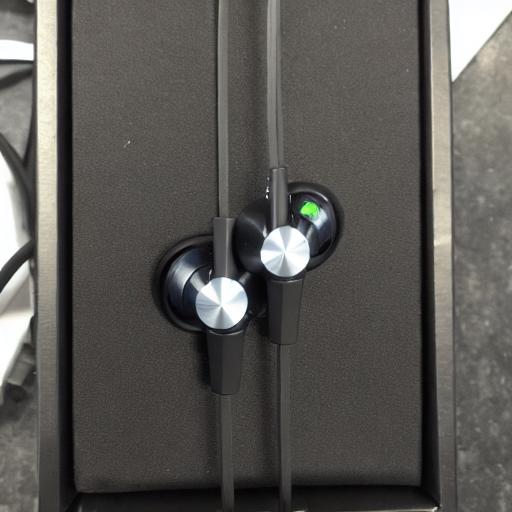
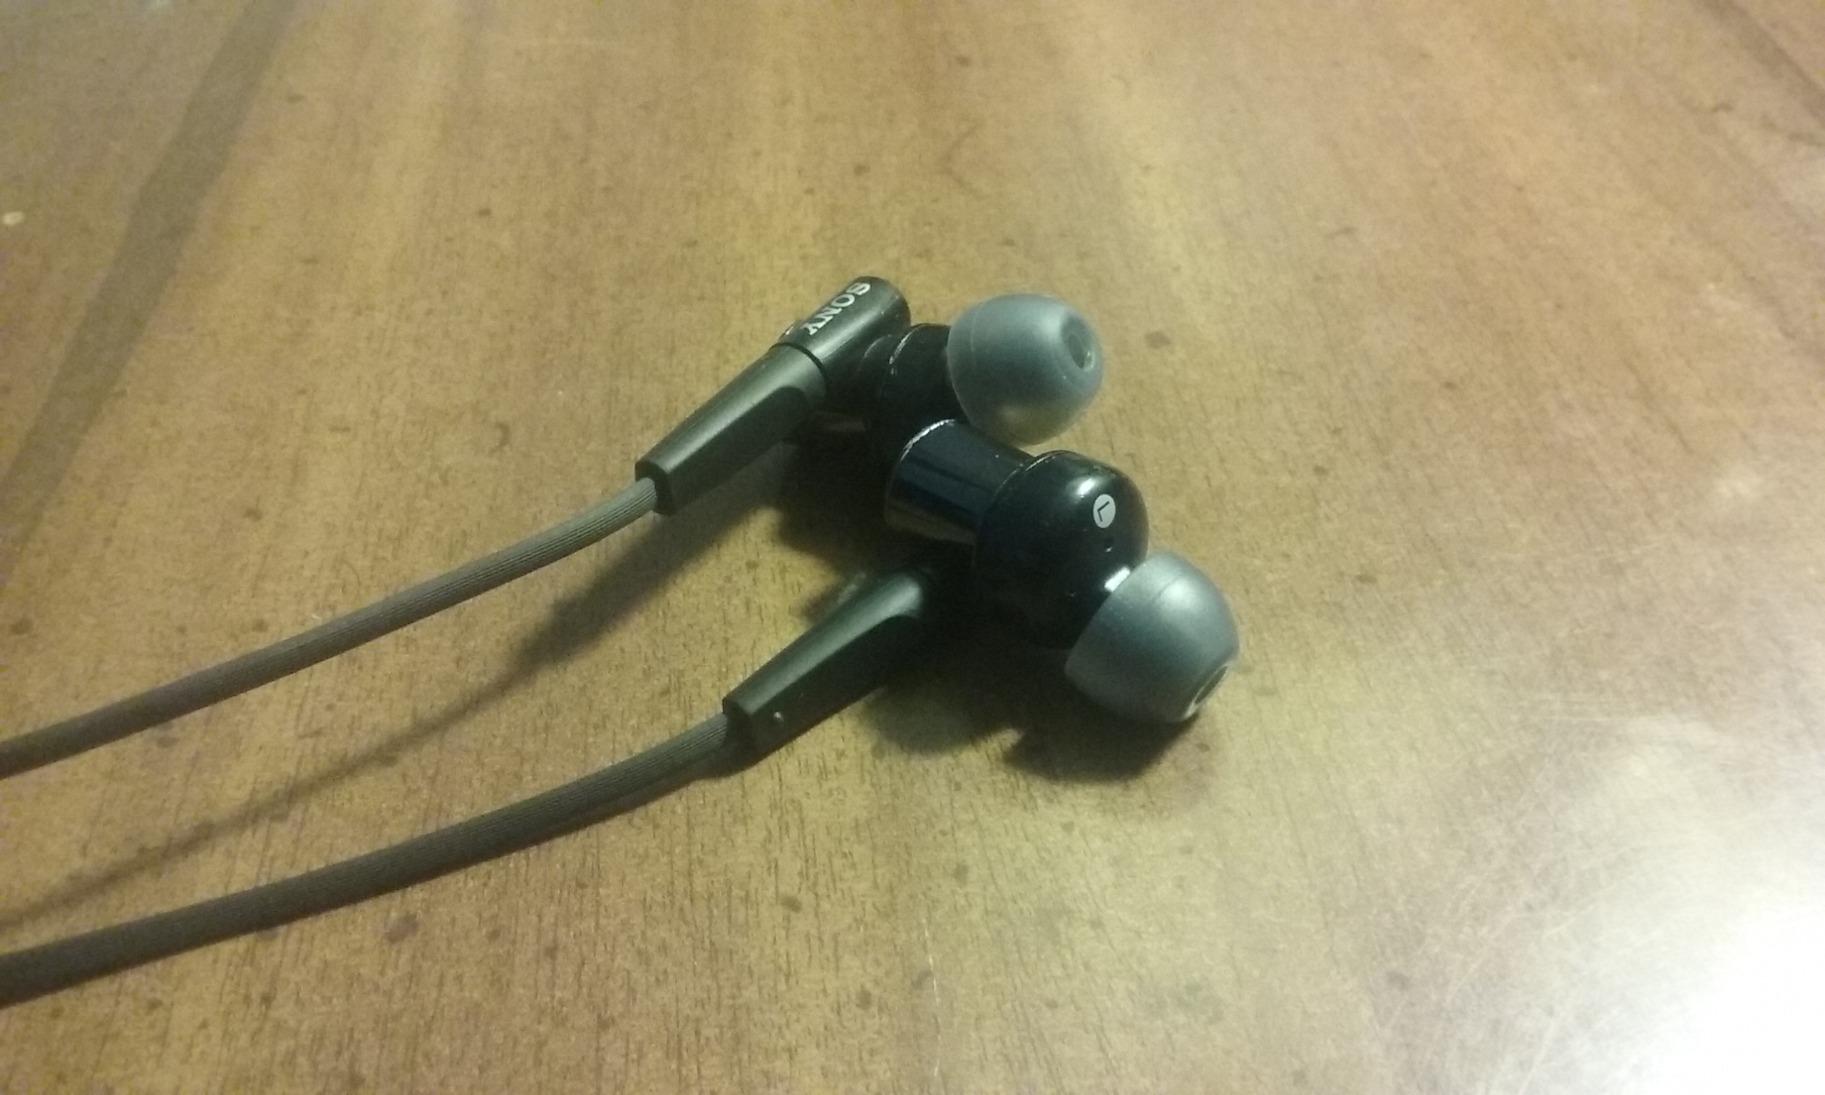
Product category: headphones
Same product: no